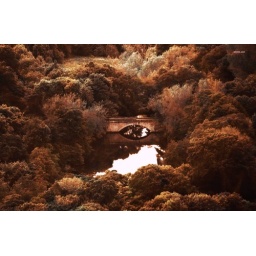
Like a bridge over derwent water